Deuteronomy 22

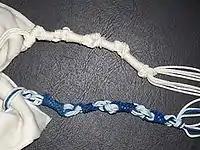
Blue and white tzitzit knotted in the Sephardi style, the all white is Ashkenazi.

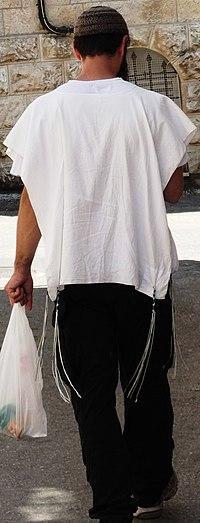
Man walking with Tzizit in Nachlaot, Jerusalem

Notably in and , this section of the law focuses on certain actions that are 'abominable' to Yahweh, in particular also to restrict 'human greed and power over animal life'.